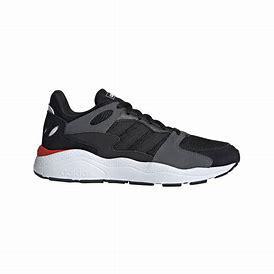
Brand: Adidas
Model: Crazychaos